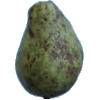
Label: pear_stone